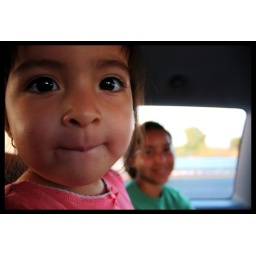
Mexico, portrait of a little girl and her mother, in the car